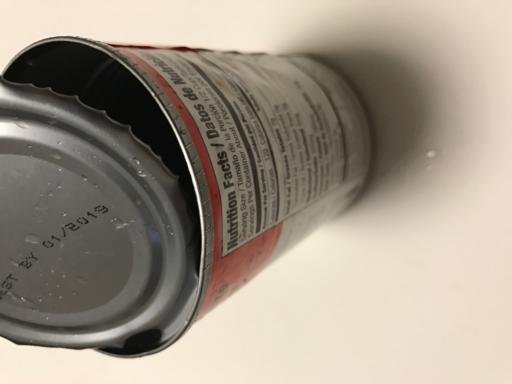
Waste category: metal